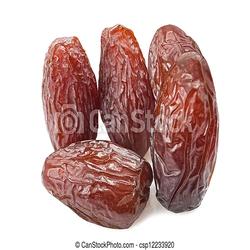
Label: Dates